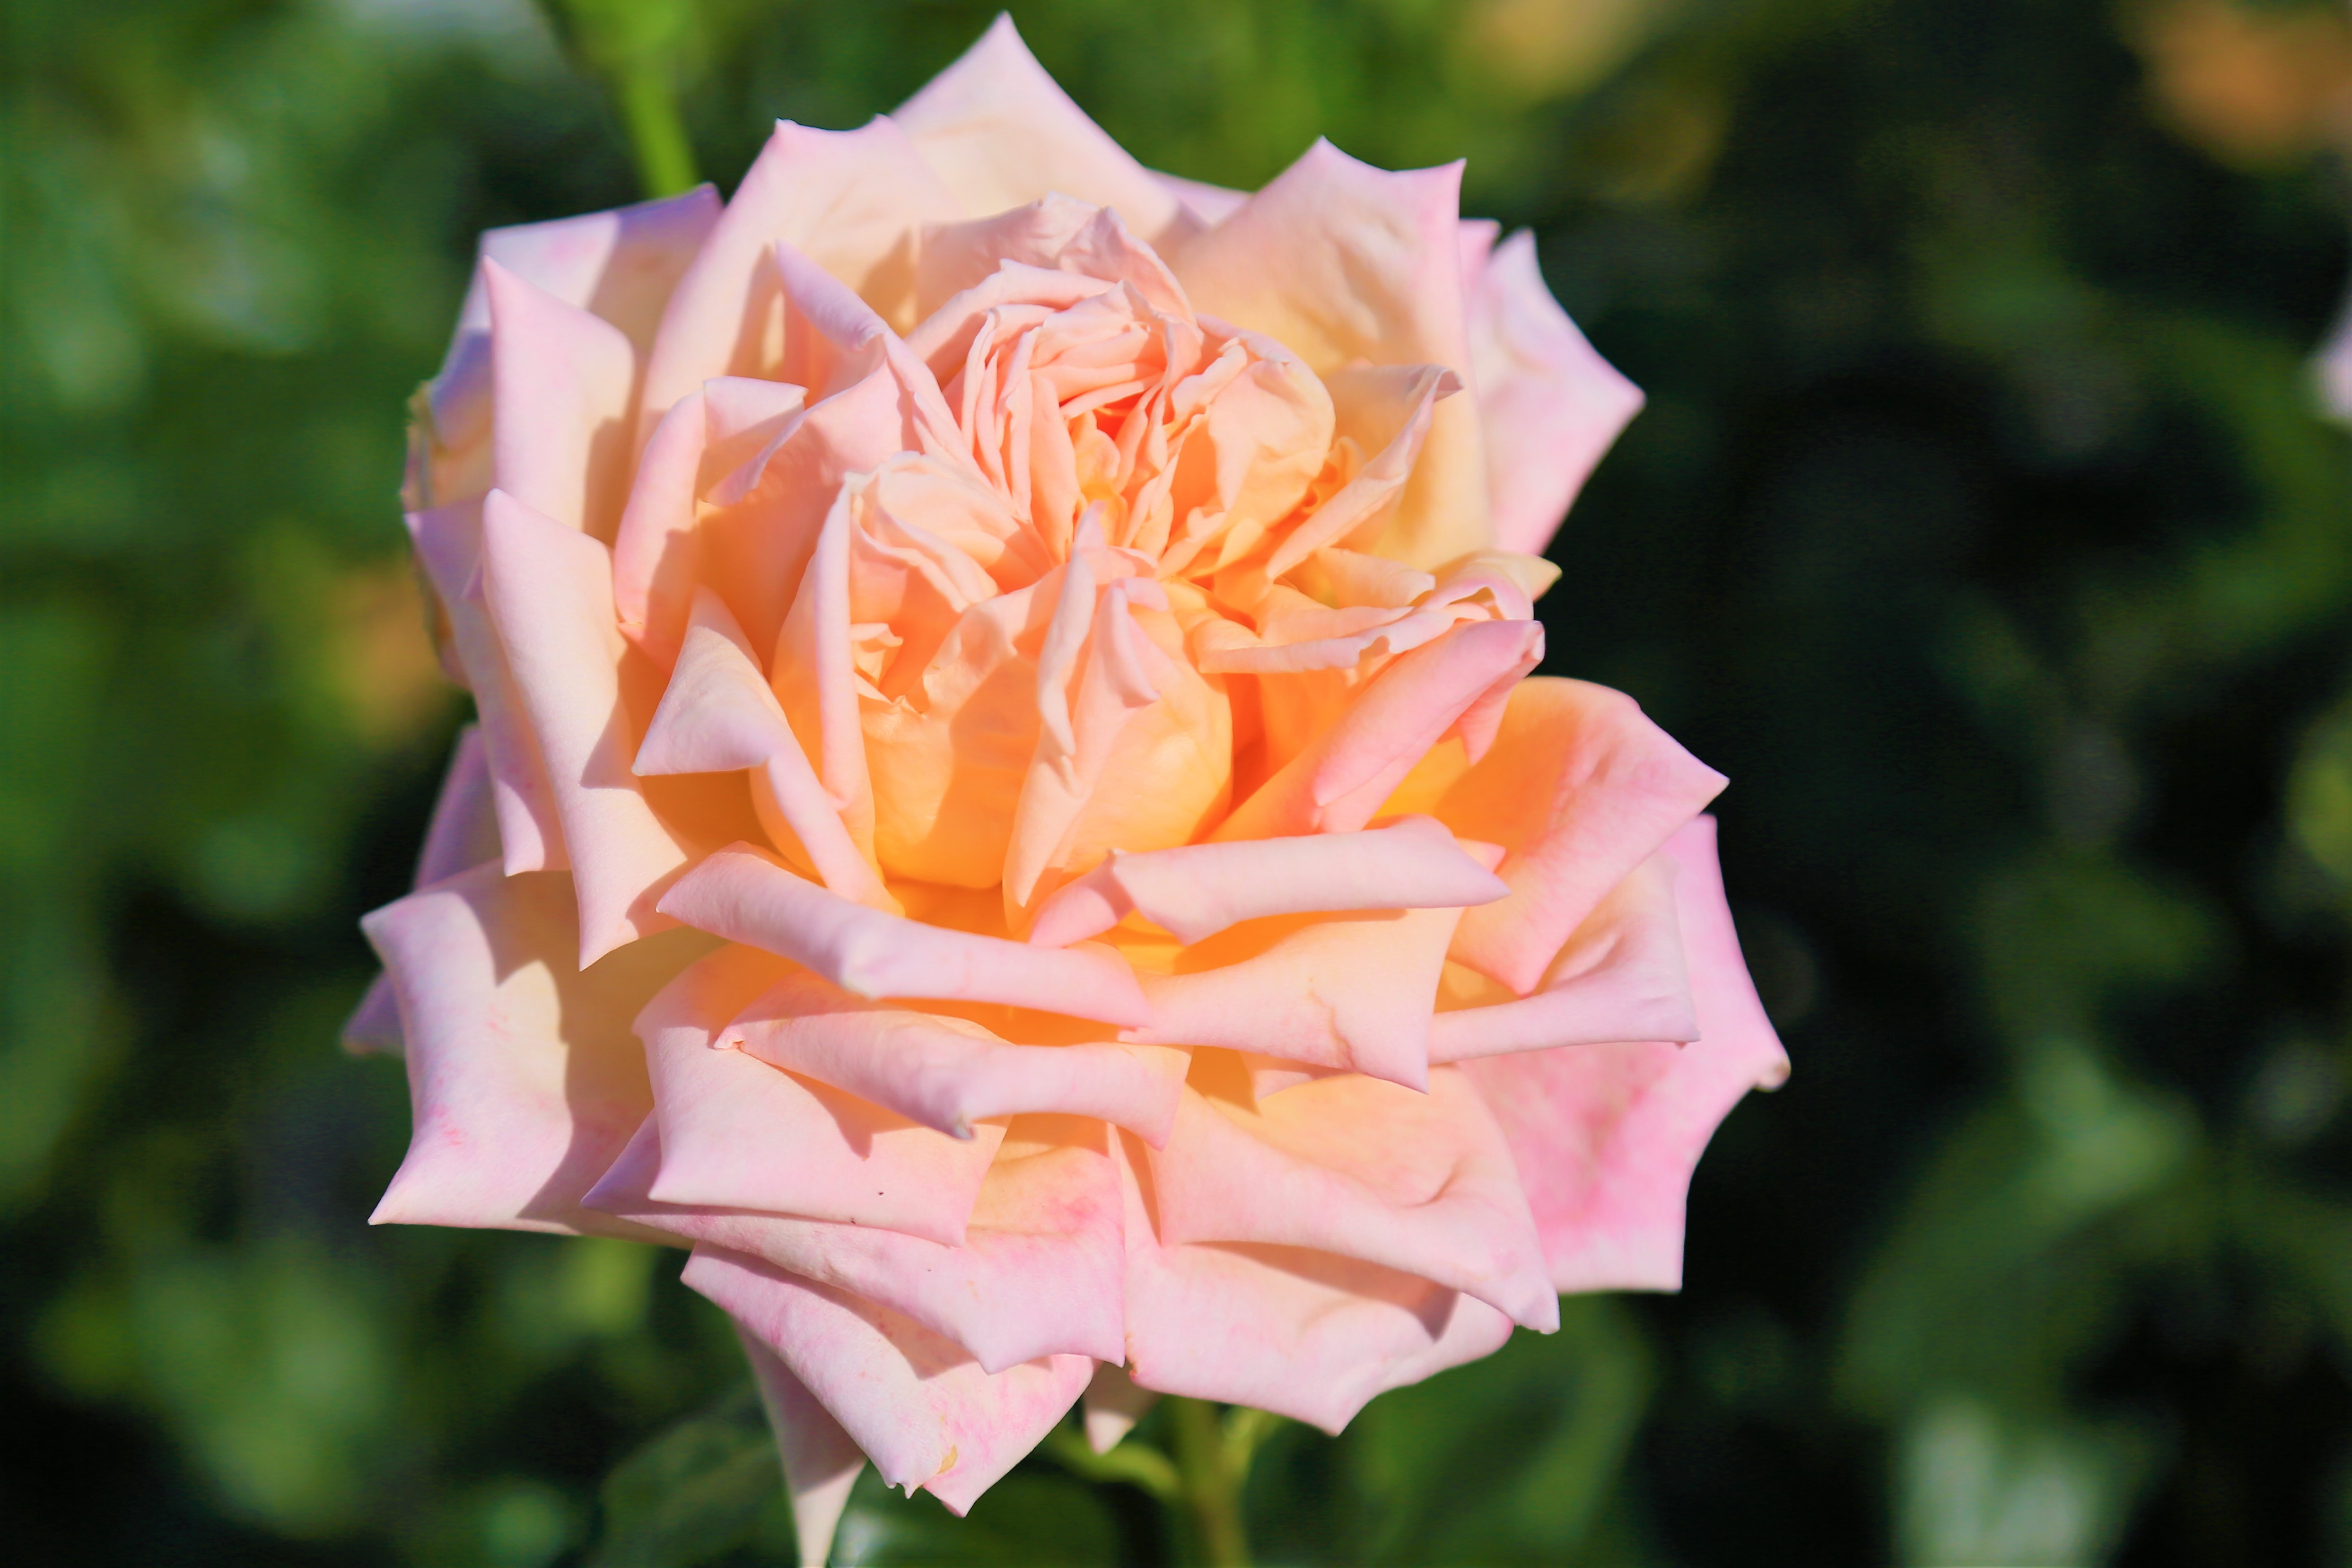
rose, flower, nature, spring, beautiful, flowering plant, Julia child rose, garden roses, petal, floribunda, rose family, plant, pink, rosa centifolia, rose order, Hybrid tea rose, peach, botany, china rose, rosa wichuraiana, pink family, annual plant, wildflower, camellia